Public bathing

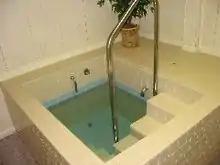
A contemporary mikveh at the Temple Beth-El synagogue in Birmingham, Alabama

The first public thermae of 19 BC had a rotunda 25 metres across, circled by small rooms, set in a park with an artificial river and pool. By AD 300 the Baths of Diocletian would cover , its soaring granite and porphyry sheltering 3,000 bathers a day. Most Roman homes, except for those of the most elite, did not have any sort of bathing area, so people from various classes of Roman society would convene at the public baths. Roman baths became "something like a cross between an aqua centre and a theme park", with pools, exercise spaces, game rooms, gardens, even libraries, and theatres. One of the most famous public bath sites is Aquae Sulis in Bath, England.